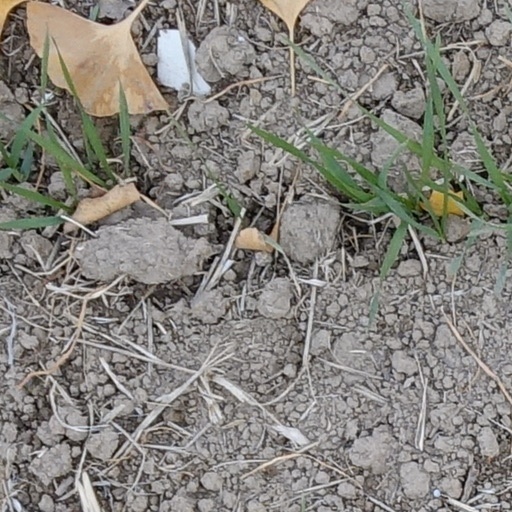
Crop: wheat